Chevreuse

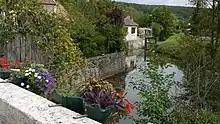
The Yvette river at Chevreuse

Chevreuse is located south of Paris, in the middle of a regional natural park, Parc naturel régional de la haute vallée de Chevreuse. The river Yvette flows through the area, forming the fertile Vallée de Chevreuse.